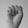
ASL letter: S